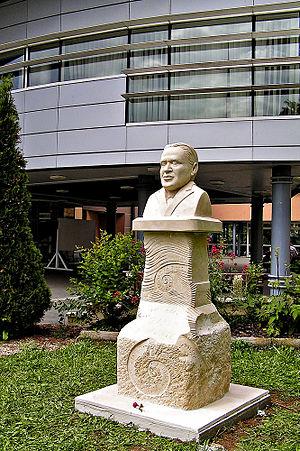
Buste de Jean Hyppolite, sculpté par Jean-Marie Meslin (17 - Le Bois-Plage - Île de Ré), dans la cour du Lycée Jean Hyppolite de Jonzac(17).
Jean Hyppolite, né le 8 janvier 1907 à Jonzac et mort le 26 octobre 1968 à Paris, est un philosophe français, spécialiste de Hegel ; il a été professeur au Collège de France après avoir dirigé l'École normale supérieure de la rue d'Ulm.